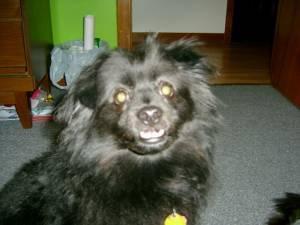
pomeranian